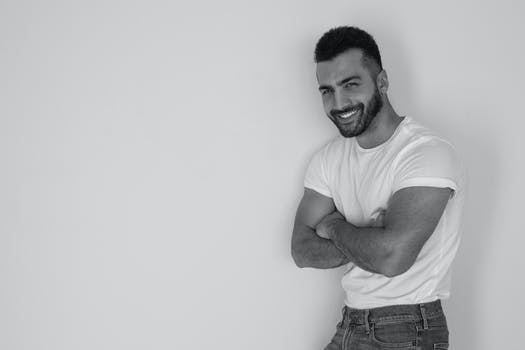
Label: No Watermark